Edvard August Vainio

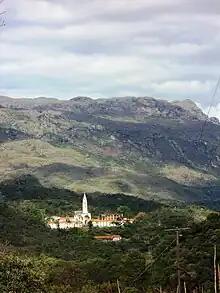
During his time in the Caraça Mountains, Vainio stayed at the Santuário do Caraça, shown here. The Pico do Sol is the highest peak in the upper right.

Vainio was one of the first European lichenologists to perform field work in the tropics. After being granted a stipend from the university, in 1885 Vainio undertook a year-long expedition to Brazil, collecting primarily lichens in the vicinity of Rio de Janeiro and in Minas Gerais. He spent some time initially in Sítio (now known as Antônio Carlos), and then in Lafayette (now Conselheiro Lafaiete). Many of his type specimens were collected from these locations. He wrote favourably of the conditions there: "Sítio was a very convenient place for my work: it offered opportunities to study the plant life in the forests as well as in the grasslands. The dryness of the air was also favorable for getting my specimens properly (pressed) and dried." In Rio de Janeiro, Vainio met the French botanist, and later landscape designer for Brazilian royalty, Auguste François Marie Glaziou, who advised him on possible travel routes. It was also during this initial part of the trip that he met a French naturalist named Germain, with whom he had several collecting excursions. Germain advised Vainio against travelling via his originally intended route, and convinced him instead to visit the biodiverse , north of Ouro Branco. It was here that the was located, a monastery where Germain himself had stayed, and which welcomed scientists as guests. Some of the monks residing there were interested in science and collected insects and plants. The monastery had a large library, including works on the local flora, such as Carl Friedrich Philipp von Martius' influential work "Flora Brasiliensis". The French entomologist Pierre-Émile Gounelle stayed at the monastery while Vainio was there, and some of their collecting work was done together.